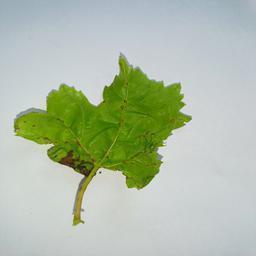
Label: Bacterial Leaf Spot